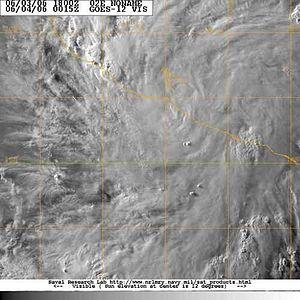
La dépression tropicale Deux-E a été la 2ᵉ de la saison cyclonique 2006 pour le bassin nord-est de l'océan Pacifique.